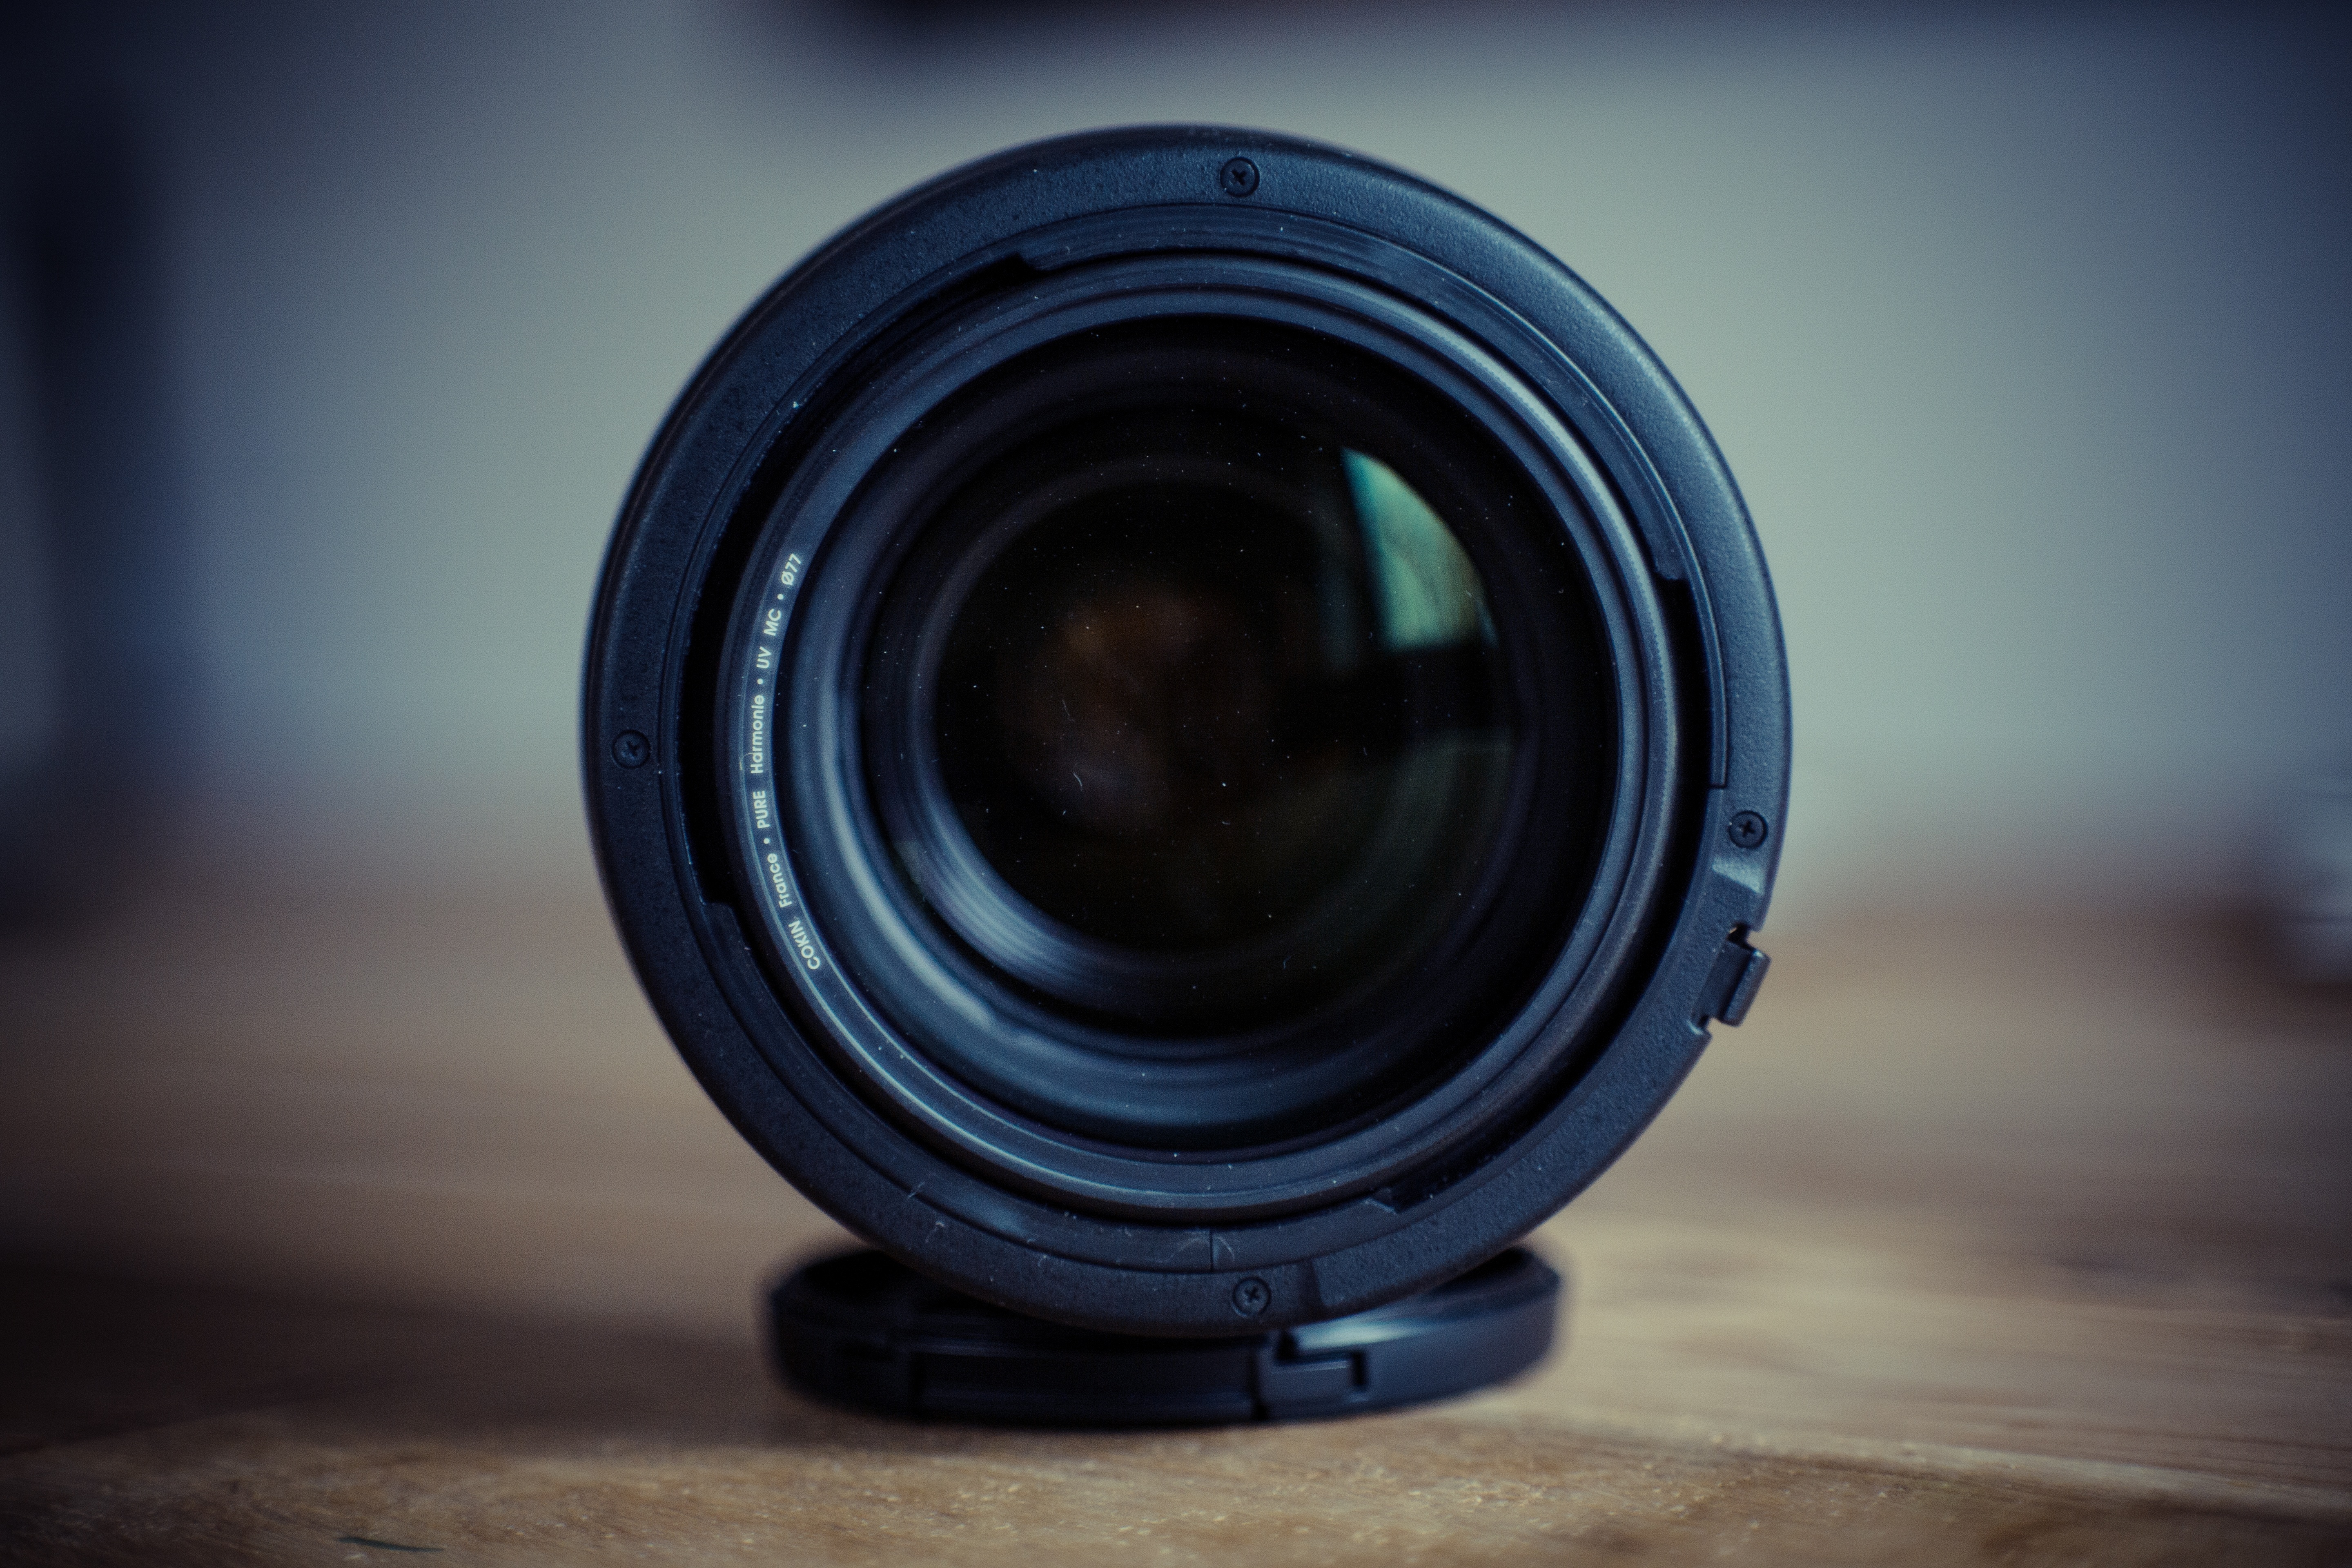
light, camera, photography, wheel, slr, green, reflection, lens, equipment, color, blue, professional, black, optics, modern, circle, hipster, close up, reflex camera, digital camera, eye, digital, photograph, zoom, style, image, camera lens, shape, trend, mirroring, wide angle, up to date, photo camera, rangefinder camera, fisheye lens, digital slr, single lens reflex camera, cameras optics, mirrorless interchangeable lens camera